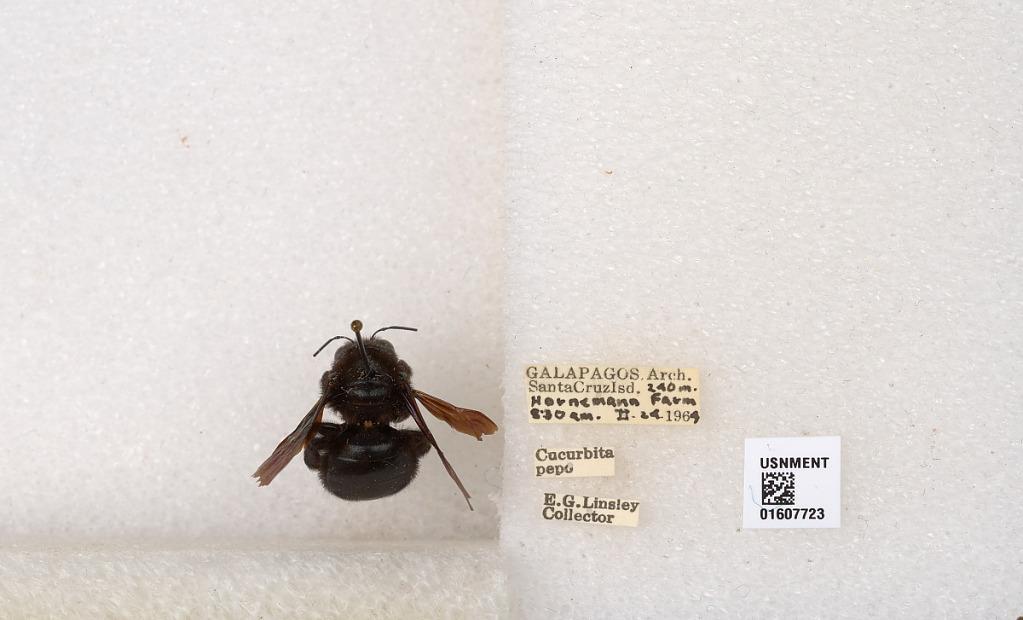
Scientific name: Xylocopa (Neoxylocopa) darwini Cockerell
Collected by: E. Linsley
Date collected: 1964-2-24
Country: Ecuador
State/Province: Galapagos
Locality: Santa Cruz Isd. Hornemann Farm
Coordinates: -0.706632, -90.3238